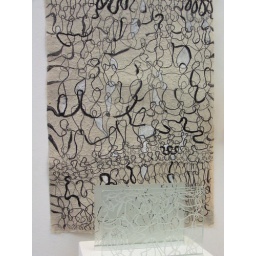
knitting on paper and in glass